Geospatial Intelligence Battalion

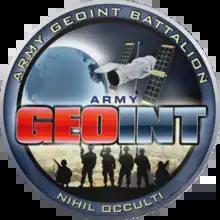
The battalion insignia, including a nominal rendering of a KH-11 spy satellite positioned over the earth

The United States Army Geospatial Intelligence Battalion (GEOINT Battalion or AGB), previously known as the 3rd Military Intelligence Center, is a military intelligence battalion specializing in the production and exploitation of geospatial intelligence (GEOINT), and the only operational military command at the National Geospatial-Intelligence Agency (NGA). Co-located within the NGA headquarters (NGA-East) on Fort Belvoir in Springfield, Virginia, the unit produces and analyzes geospatial intelligence products for ground combat forces in close collaboration with its host agency and other members of the U.S. Intelligence Community. Though colocated with NGA, the AGB differs from NGA's own Support Teams in that it receives tasking from the Army.